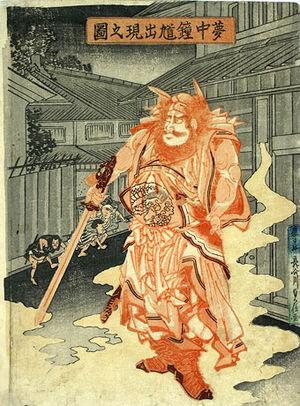
Une aka-e ou « image en rouge » est un type d'image ukiyo-e entièrement ou en majeure partie imprimée en rouge. Les aka-e étaient supposés servir de talismans contre la variole, particulièrement lorsqu'étaient représentées des images de Shōki le dompteur de démons. Une estampe ayant une partie importante de son dessin entièrement en rouge peut aussi être considérée comme un aka-e. D'ailleurs, l’estampe de Yokohama est également appelée aka-e car son impression utilise pour la première fois au Japon un colorant rouge synthétique importé d’Europe.